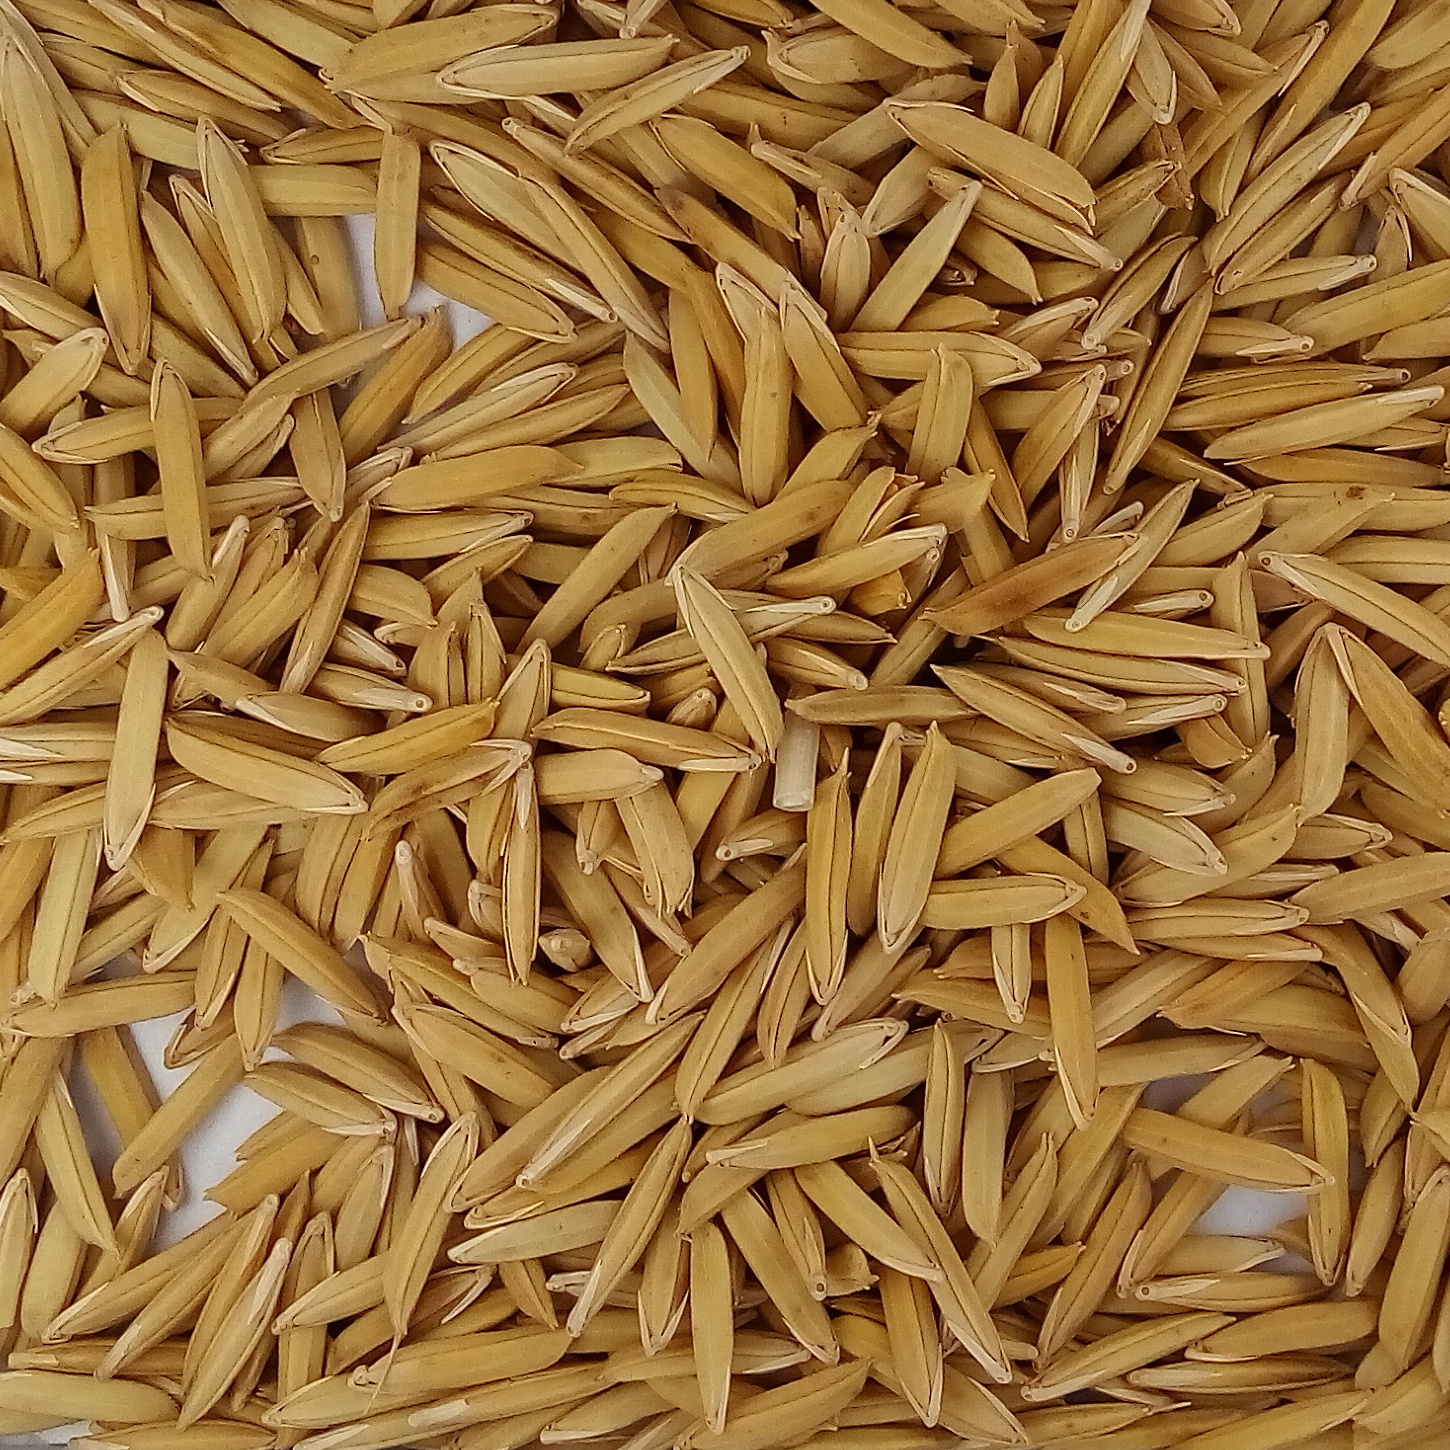
Rice seed variety: 1718